The Maritime Silk Road (film)

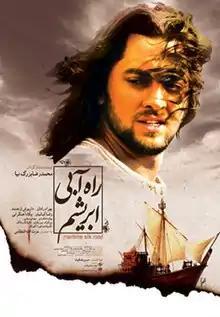

Maritime Silk Road is a 2011 Iranian film about a man called Soleiman Siraf who, according to historical documents, was the first sailor to cross the Indian Ocean to China. His route was then called the Maritime Silk Road and many merchants took that route to get their merchandise to China. One of the passengers in this film is a young man named Shazan Ibn Yusof who keeps a log of the voyage. The Maritime Silk Road started in The Persian Gulf and continued into India, Thailand and China. Shooting for some scenes in the film took place in Kanchanaburi, Thailand and used elephants from the Taweechai Elephant Camp.